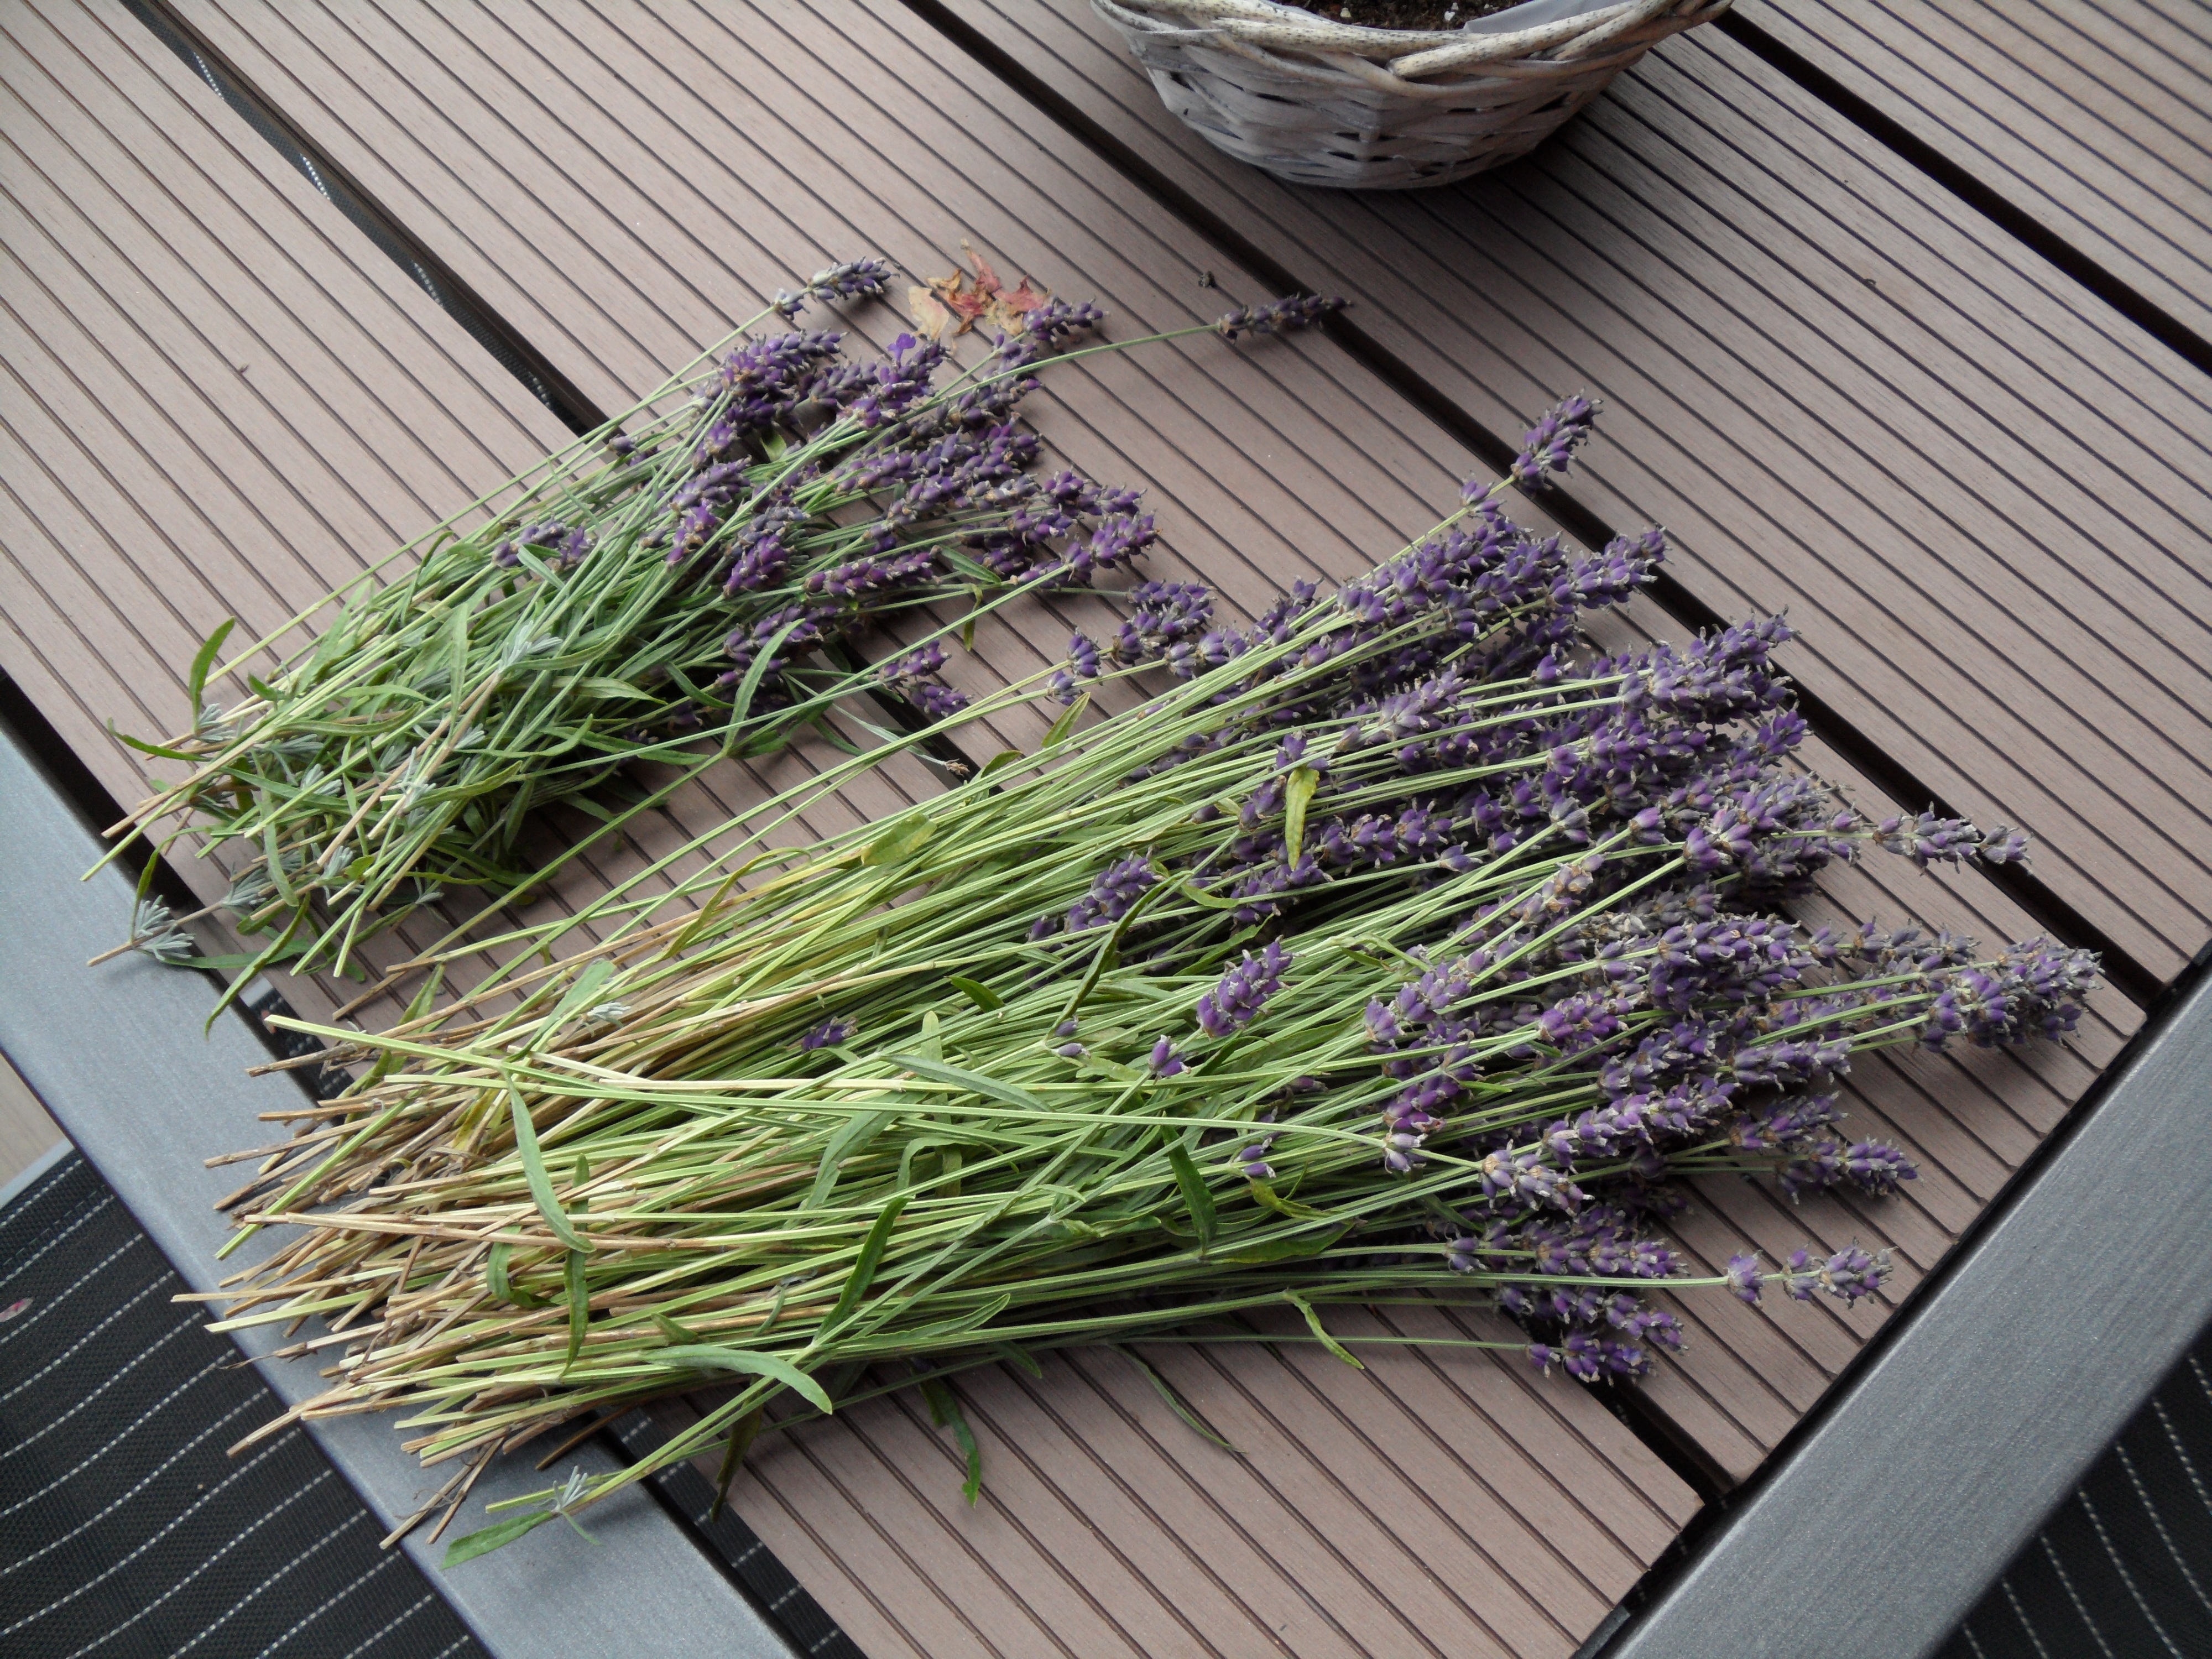
grass, plant, sun, food, herb, produce, lavender, sumer, chives, rosemary, wheatgrass, grass family